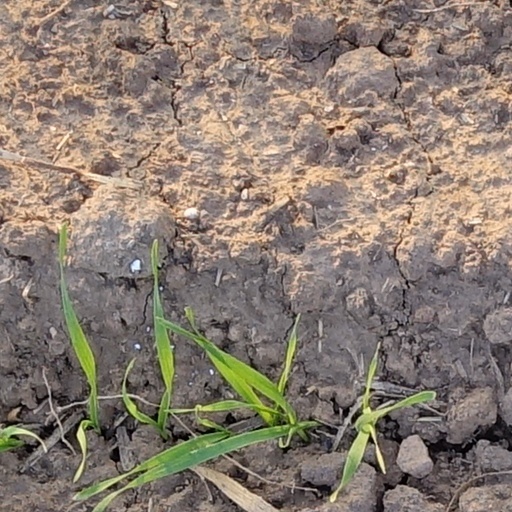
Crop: wheat